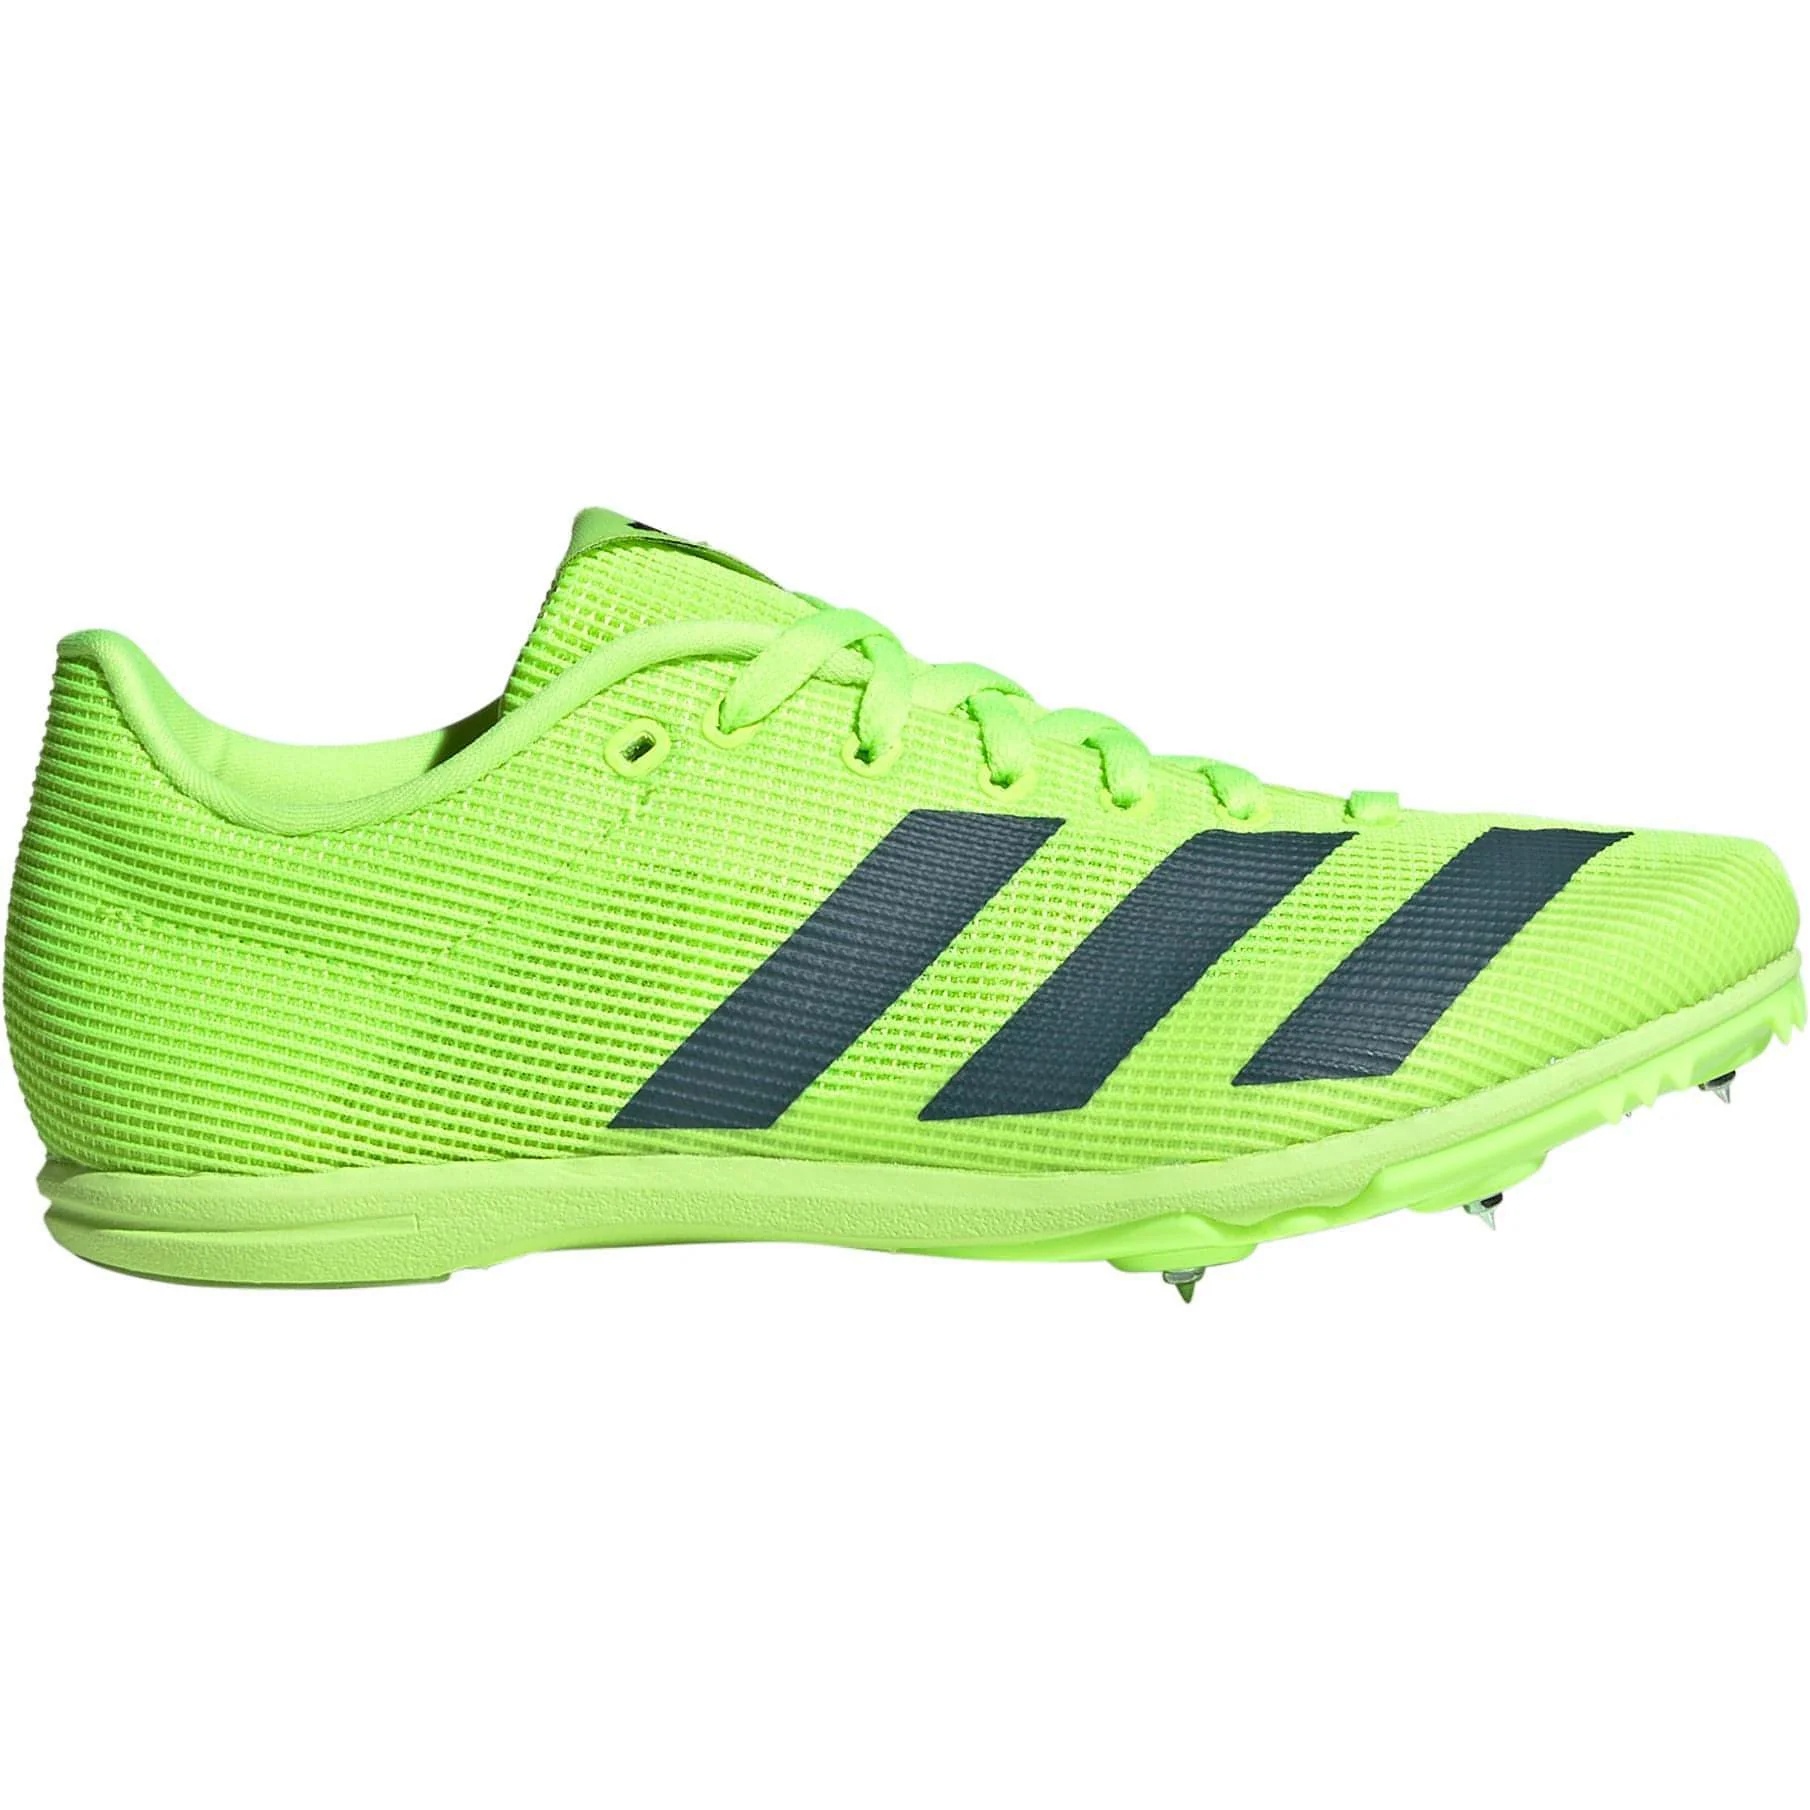
adidas Allroundstar J Running Spikes Lucid Lemon / Arctic Night / Core Black
Stay ahead of the pack. Light and breathable, these juniors' adidas track and field shoes mean maximum speed for training or competition. Five forefoot spikes deliver sure footing as you add to your lead. Lace closure Textile upper Light and breathable feel Spiked track and field shoes Lightweight midsole Moulded outsole with five-spike forefoot Spike pins & key included
Brand: Adidas
Category: Sporting Goods > Athletics > Track & Field > Track Spikes